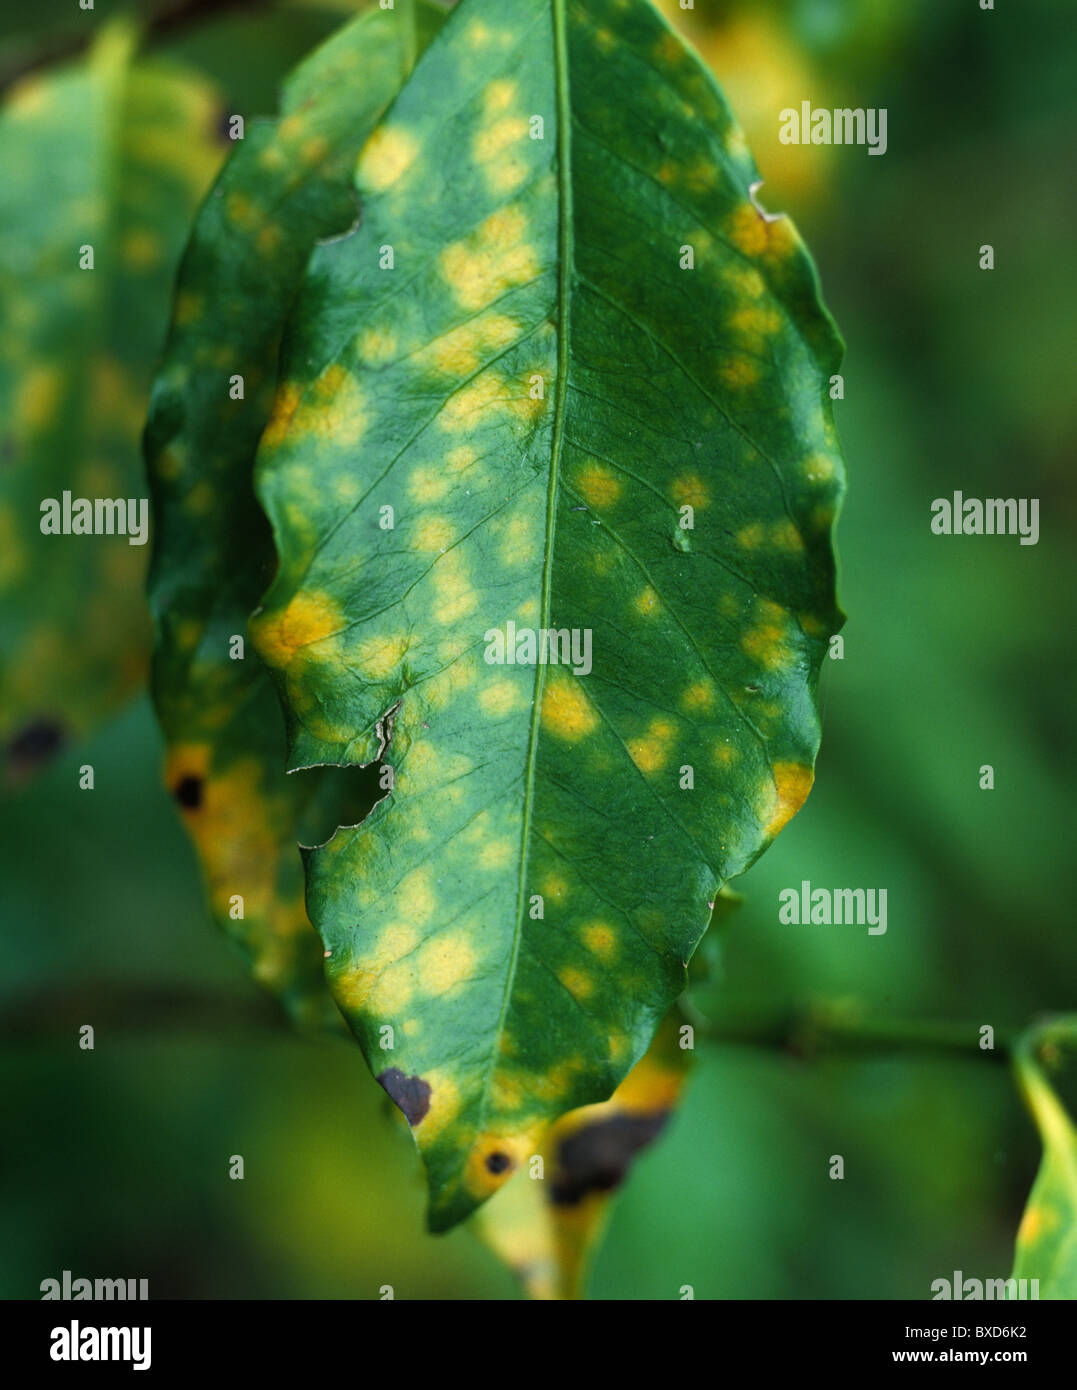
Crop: unknown
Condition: coffee_coffee_rust